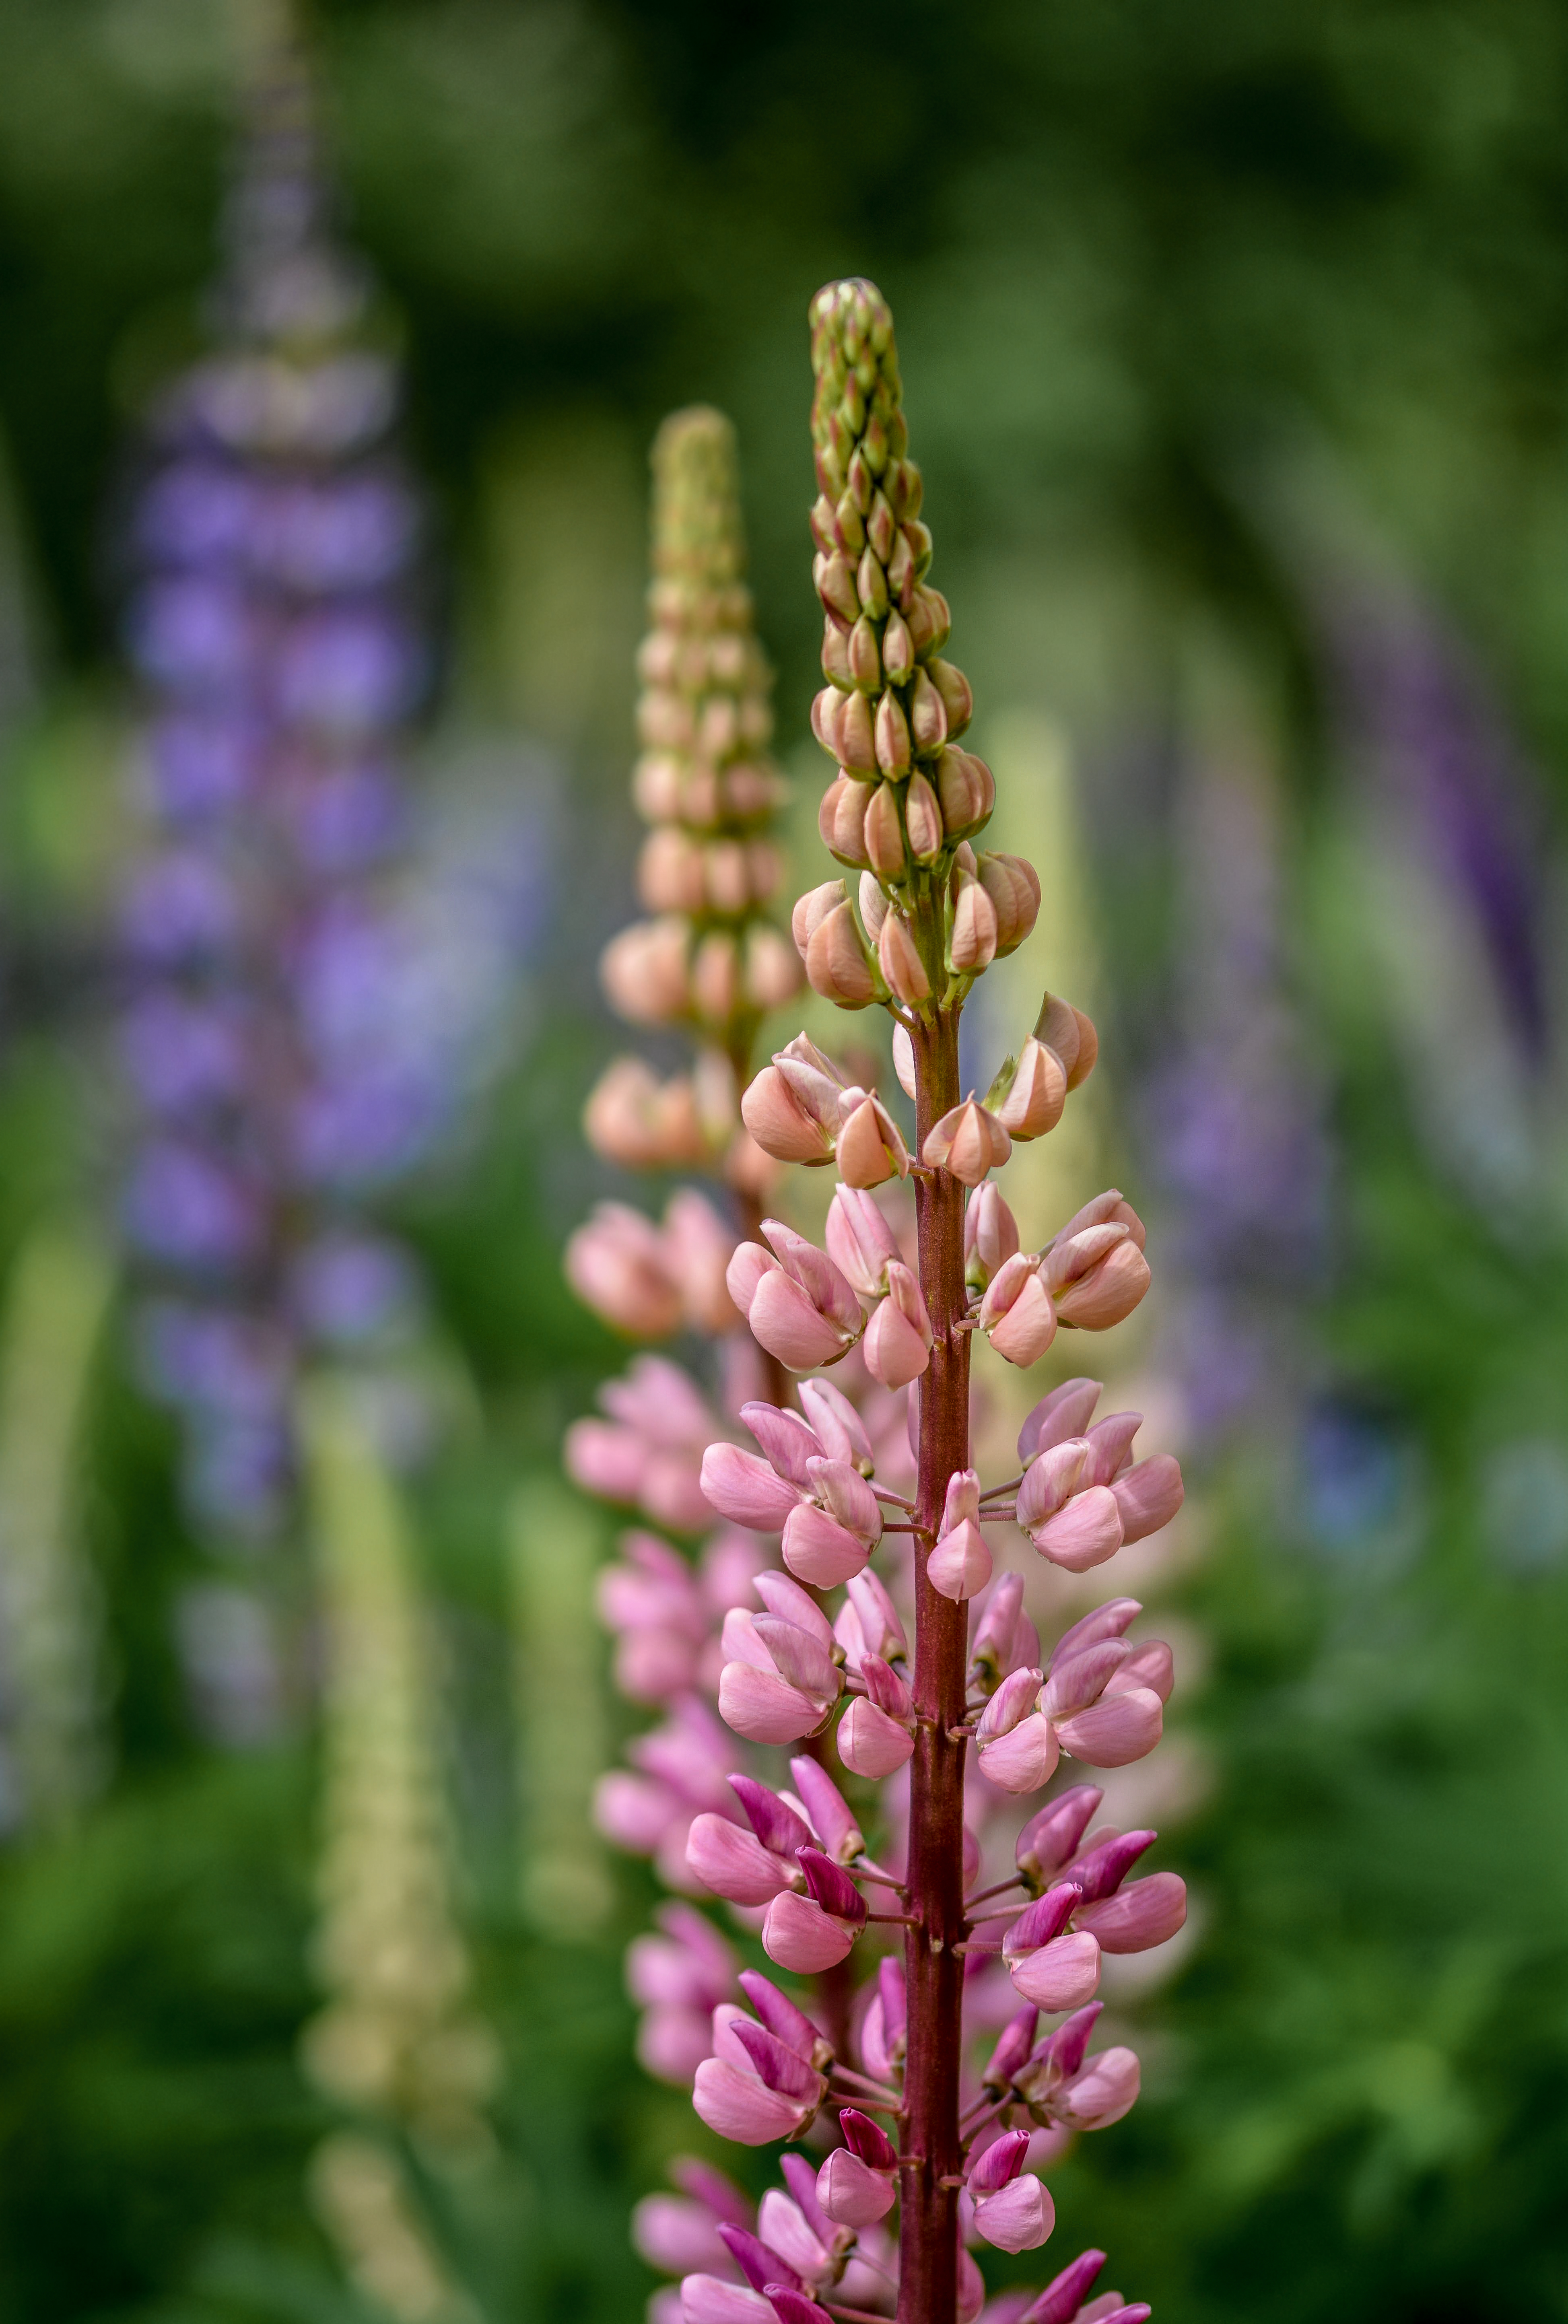
nature, outdoor, blossom, blur, growth, plant, flower, bloom, summer, wild, colourful, color, macro, botany, blooming, colorful, garden, flora, season, wildflower, flowers, outdoors, colour, gardening, petals, bright, beautiful, delicate, lupine, digitalis, lupin, macro photography, flowering plant, grass family, plant stem, land plant, dactylorhiza praetermissa, foxtail lily, broomrape, neottia nidus avis